Huwyler

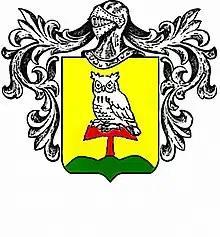
Huwyler coat of arms

Huwyler is a surname originating from Upper Swabia in the Middle Ages, connecting the region between the current Bavaria and Swiss-German cantons. This surname is still recognized as linked to the Swiss central region (Zurich, Zug and Lucerne) with roots in the cities of Risch and Steinhausen.